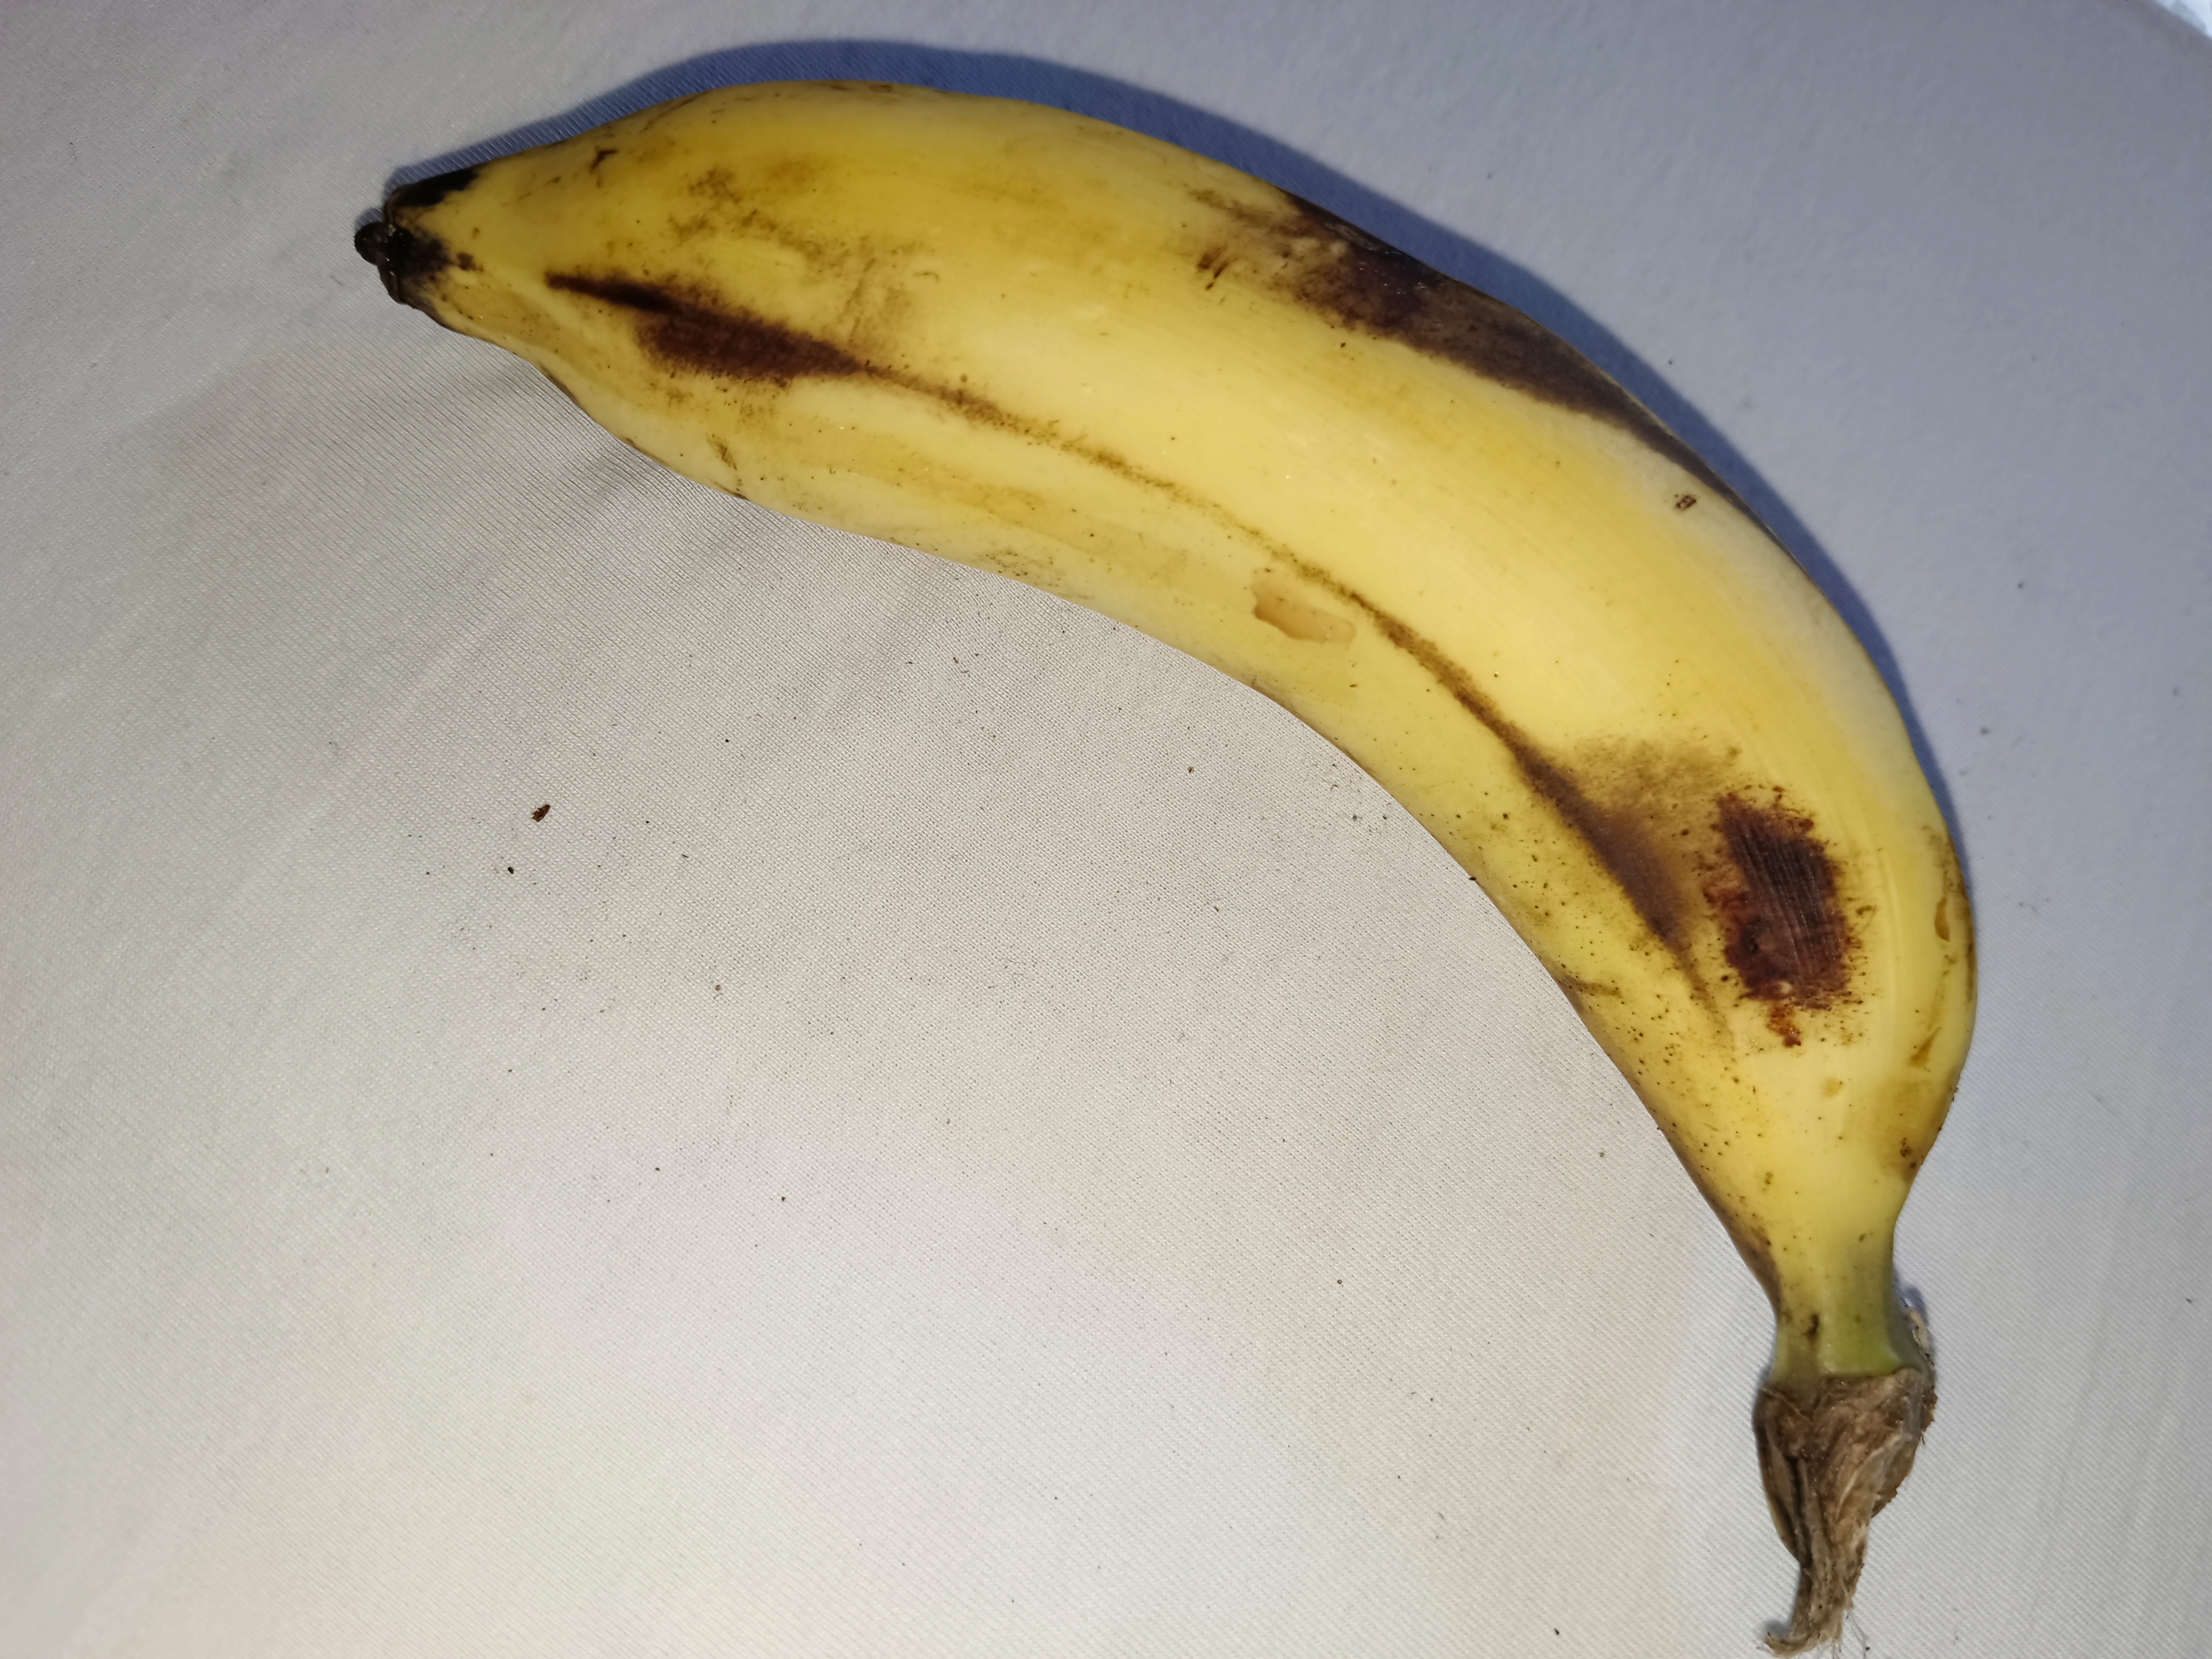
Banana variety: Shagor